Digby Morton

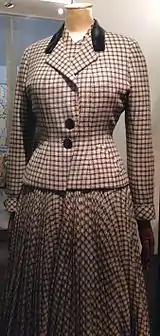
Digby Morton checked jacket and dress ensemble from 1948-9, part of the Victoria and Albert Museum archive

Henry Digby Morton was born in Dublin, the son and grandson of accountants for the Guinness brewing organisation. He studied architecture at Dublin Metropolitan School of Art, moving to London in 1923.